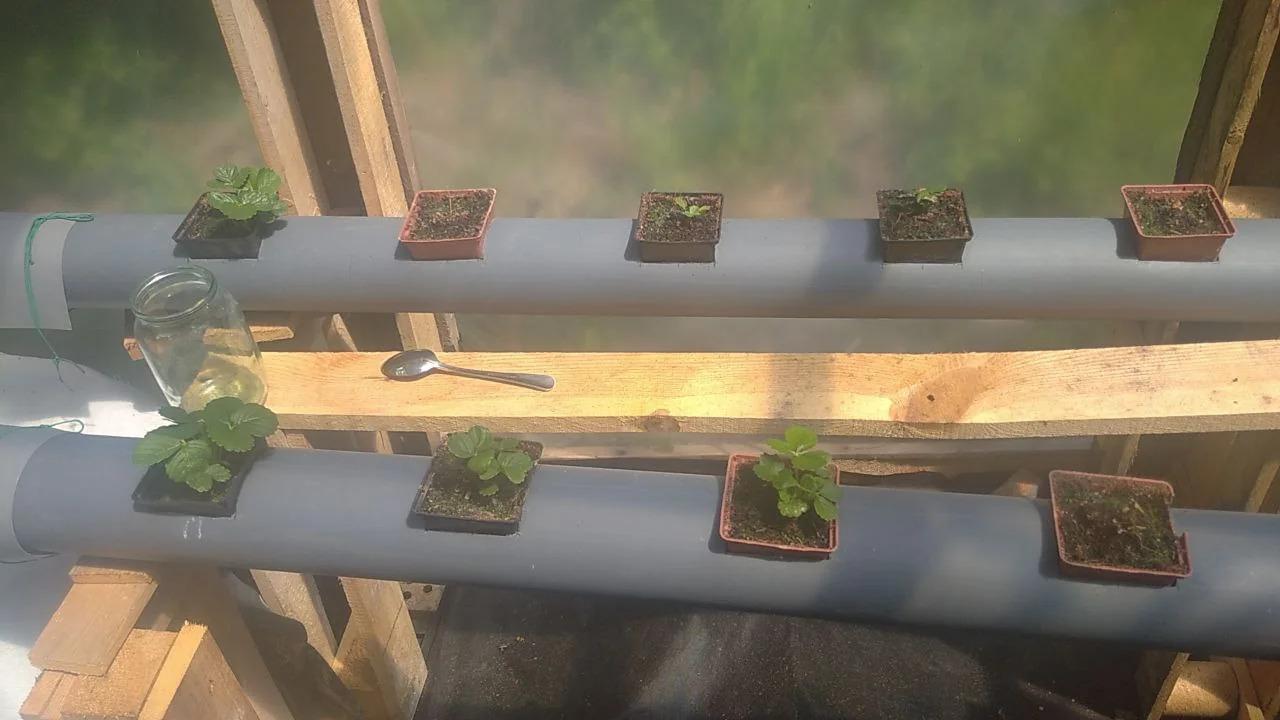
Aina ya kilimo cha kisasa  cha mazao mbalimbali ya chakula bila kutumia udongo, bali mimea hupewa virutubisho muhimu kupitia maji yenye mchanganyiko wa madini.